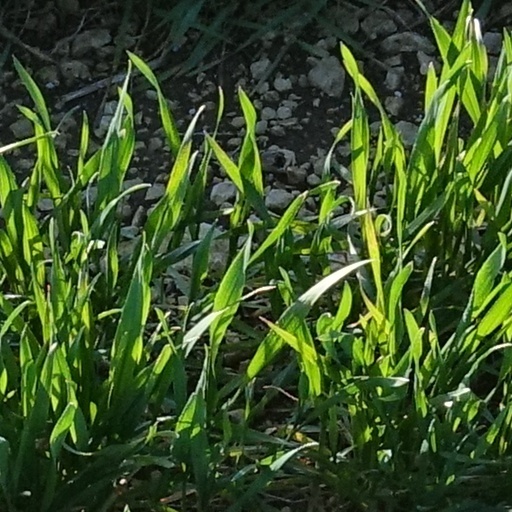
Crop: wheat